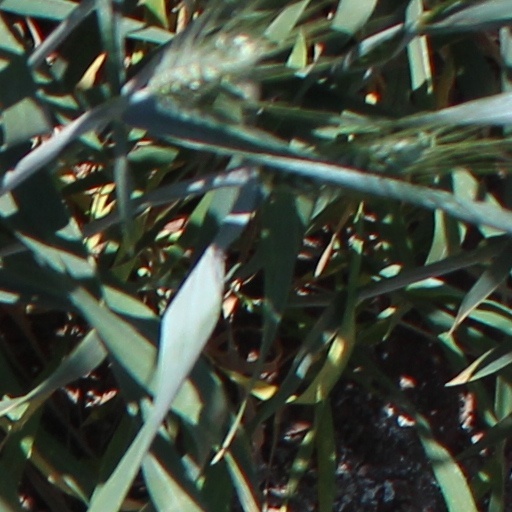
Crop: wheat